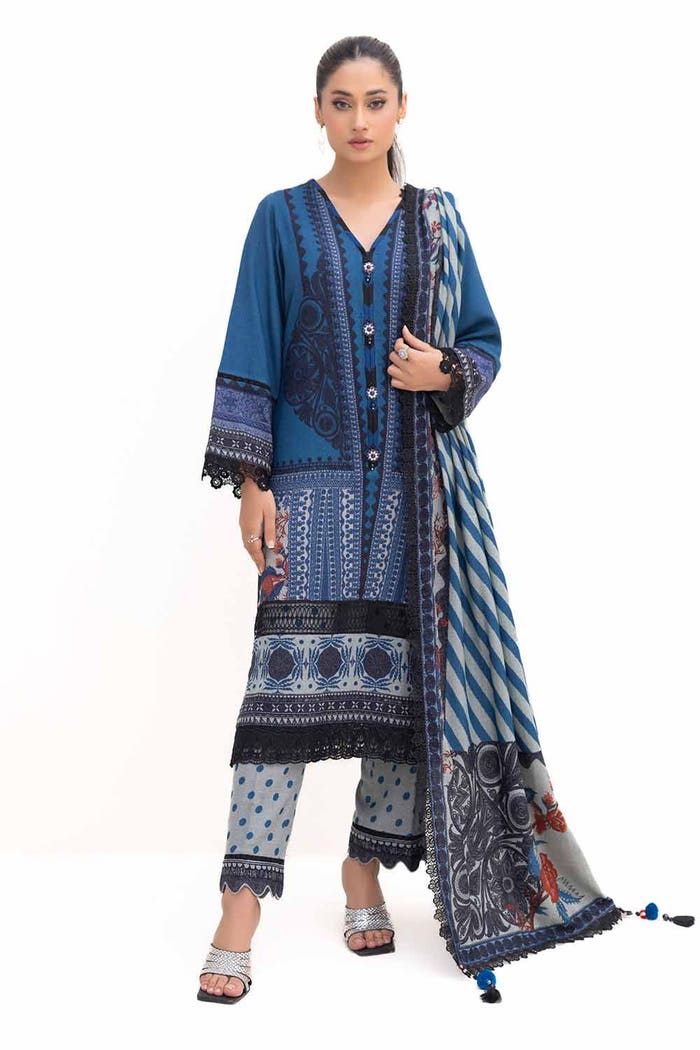
navy multi embroidered cotton suit